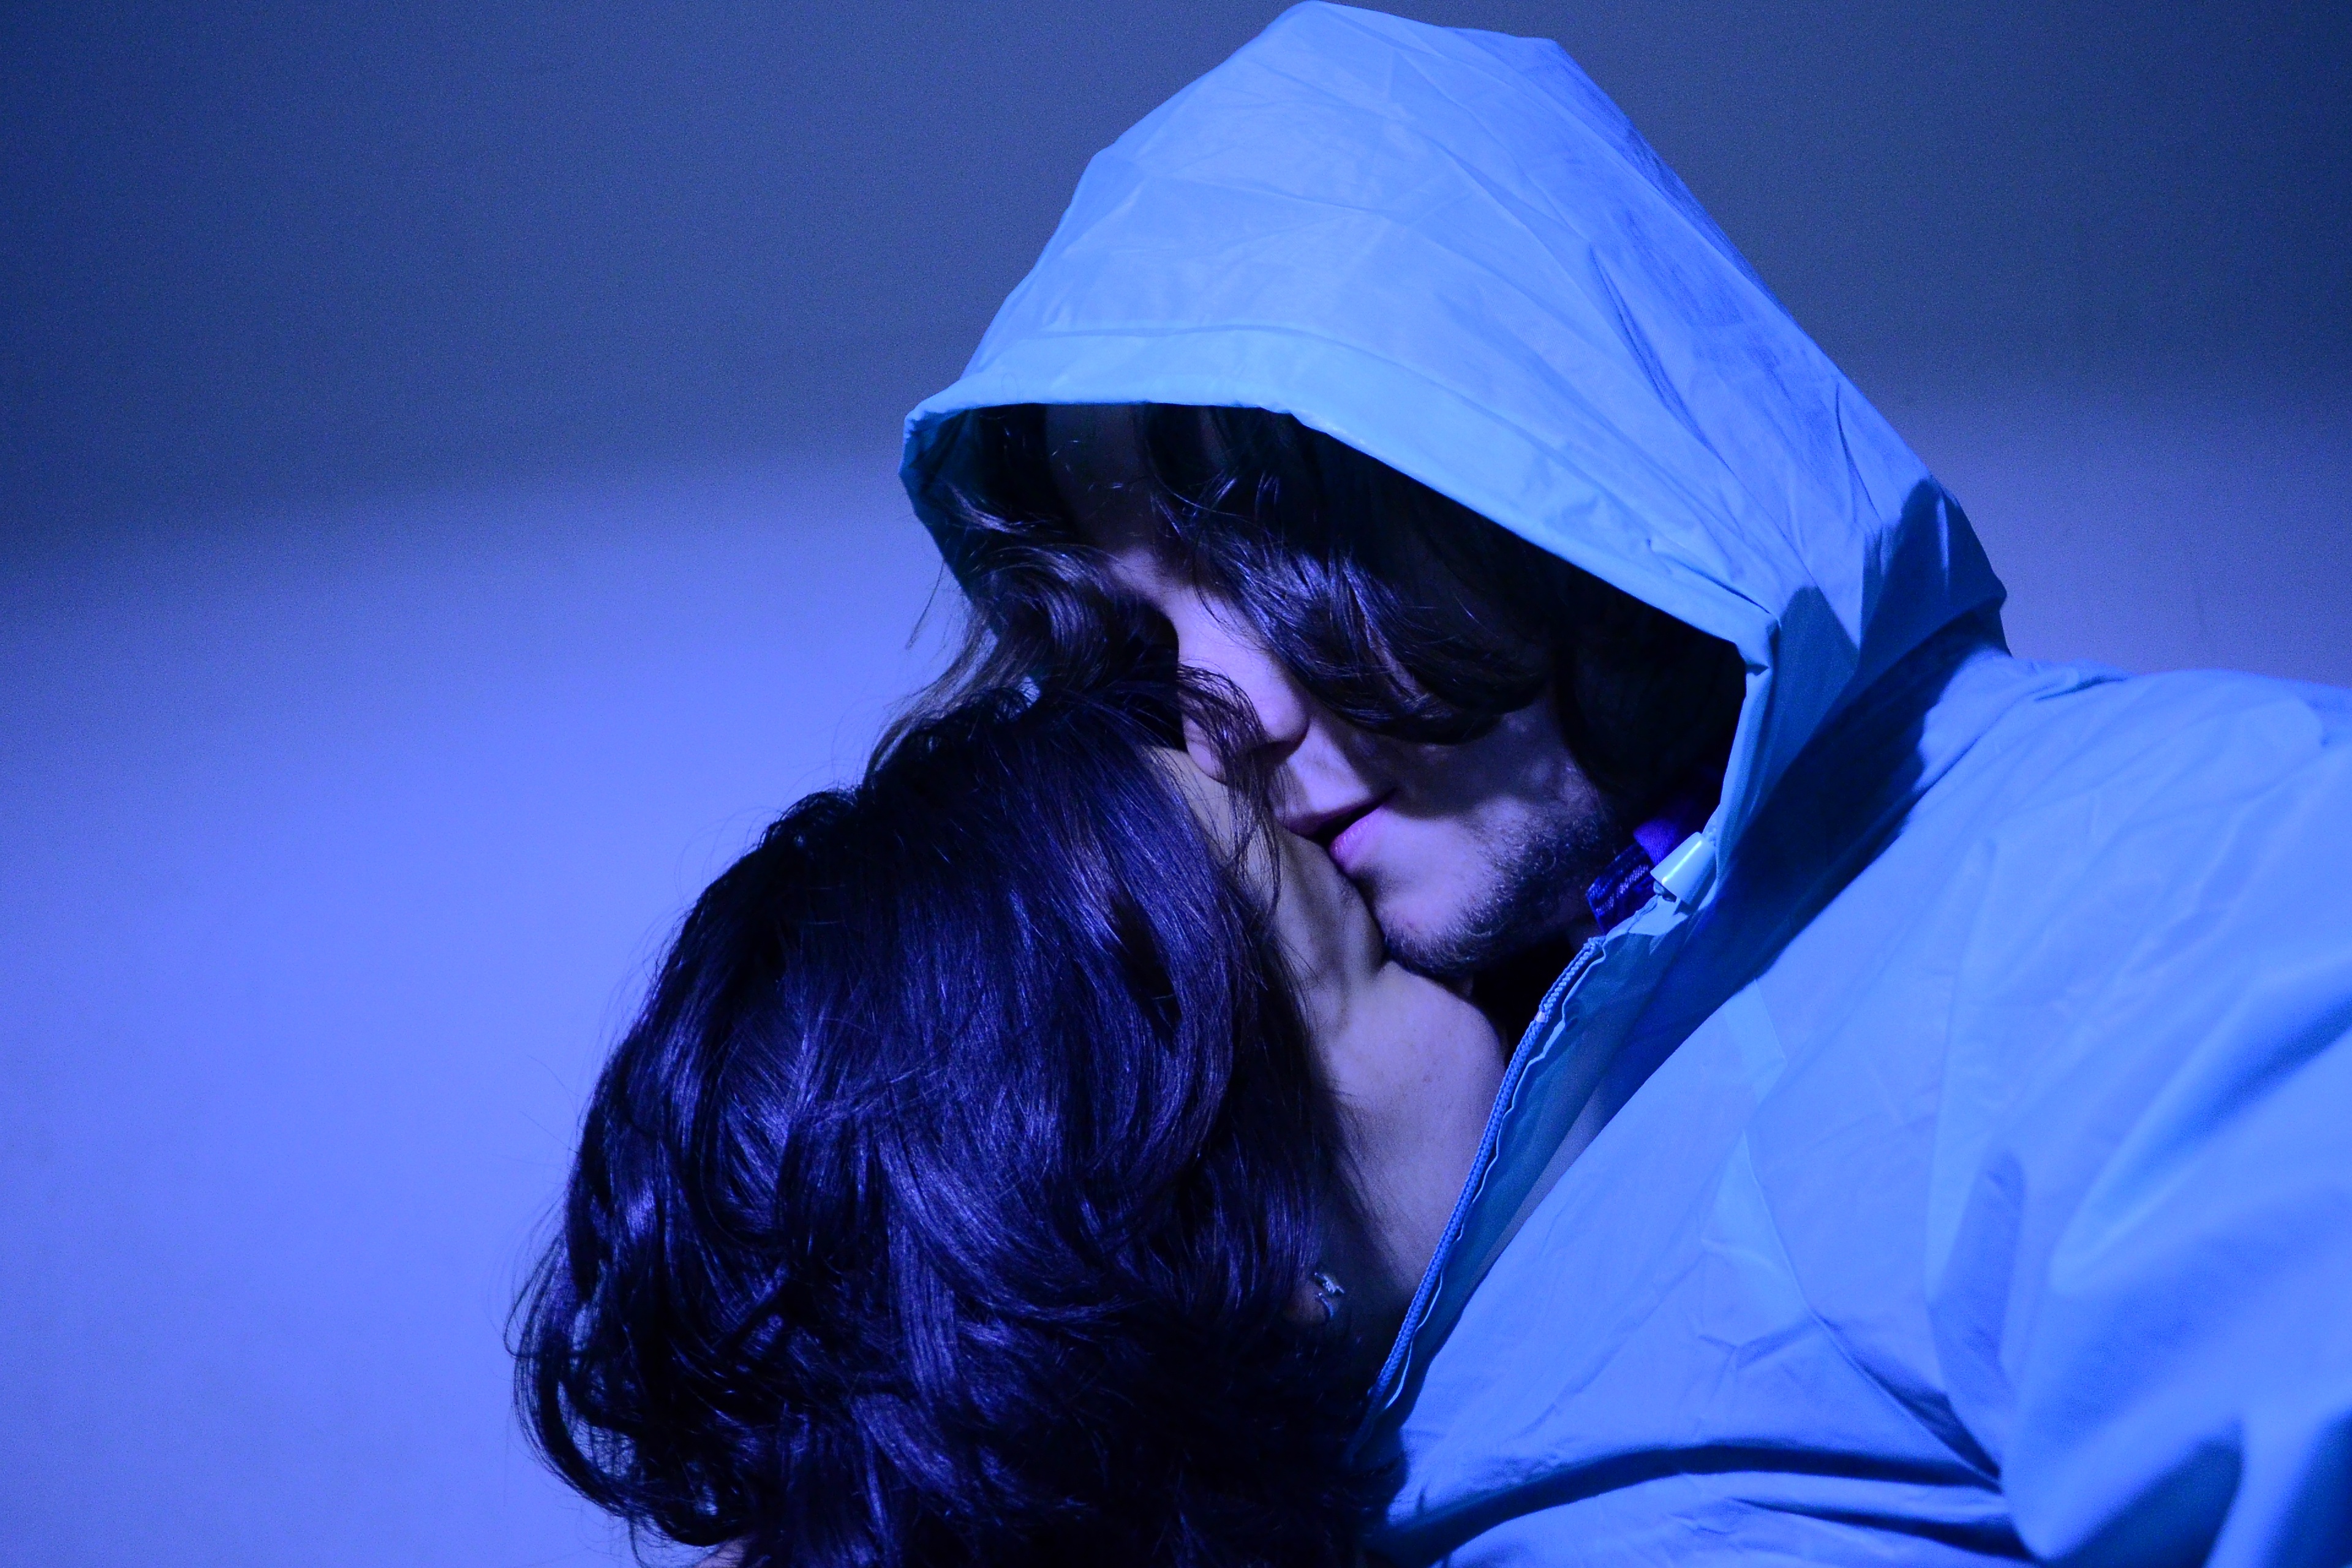
cold, love, color, romance, romantic, blue, women, organ, grooms, interaction